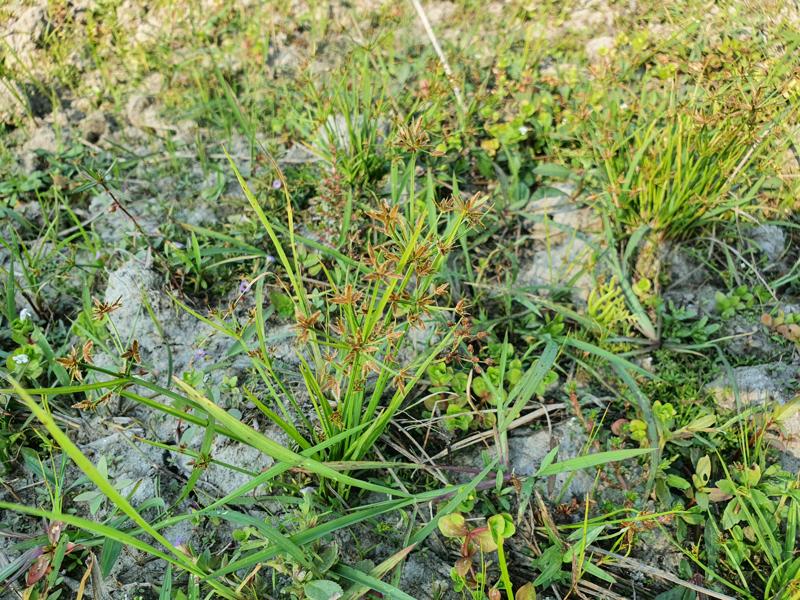
Weed species: Cyperus ochraceus